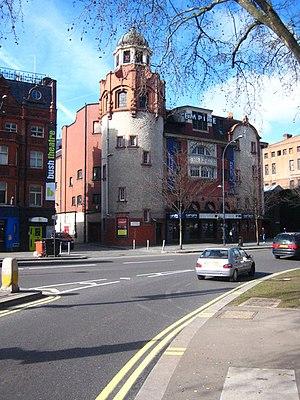
Le Shepherd's Bush Empire ou O₂ Shepherd's Bush Empire est une salle de concert rock fondée en 1903 dans le quartier de Shepherd's Bush, à Londres, et gérée par le groupe Academy Music Group. Music hall dans un premier temps, la BBC rachète le bâtiment en 1953 pour s'en servir de studio de télévision, avant de le revendre en 1991. Il rouvre ses portes en 1994 après rénovation et opère comme salle de concert depuis lors.